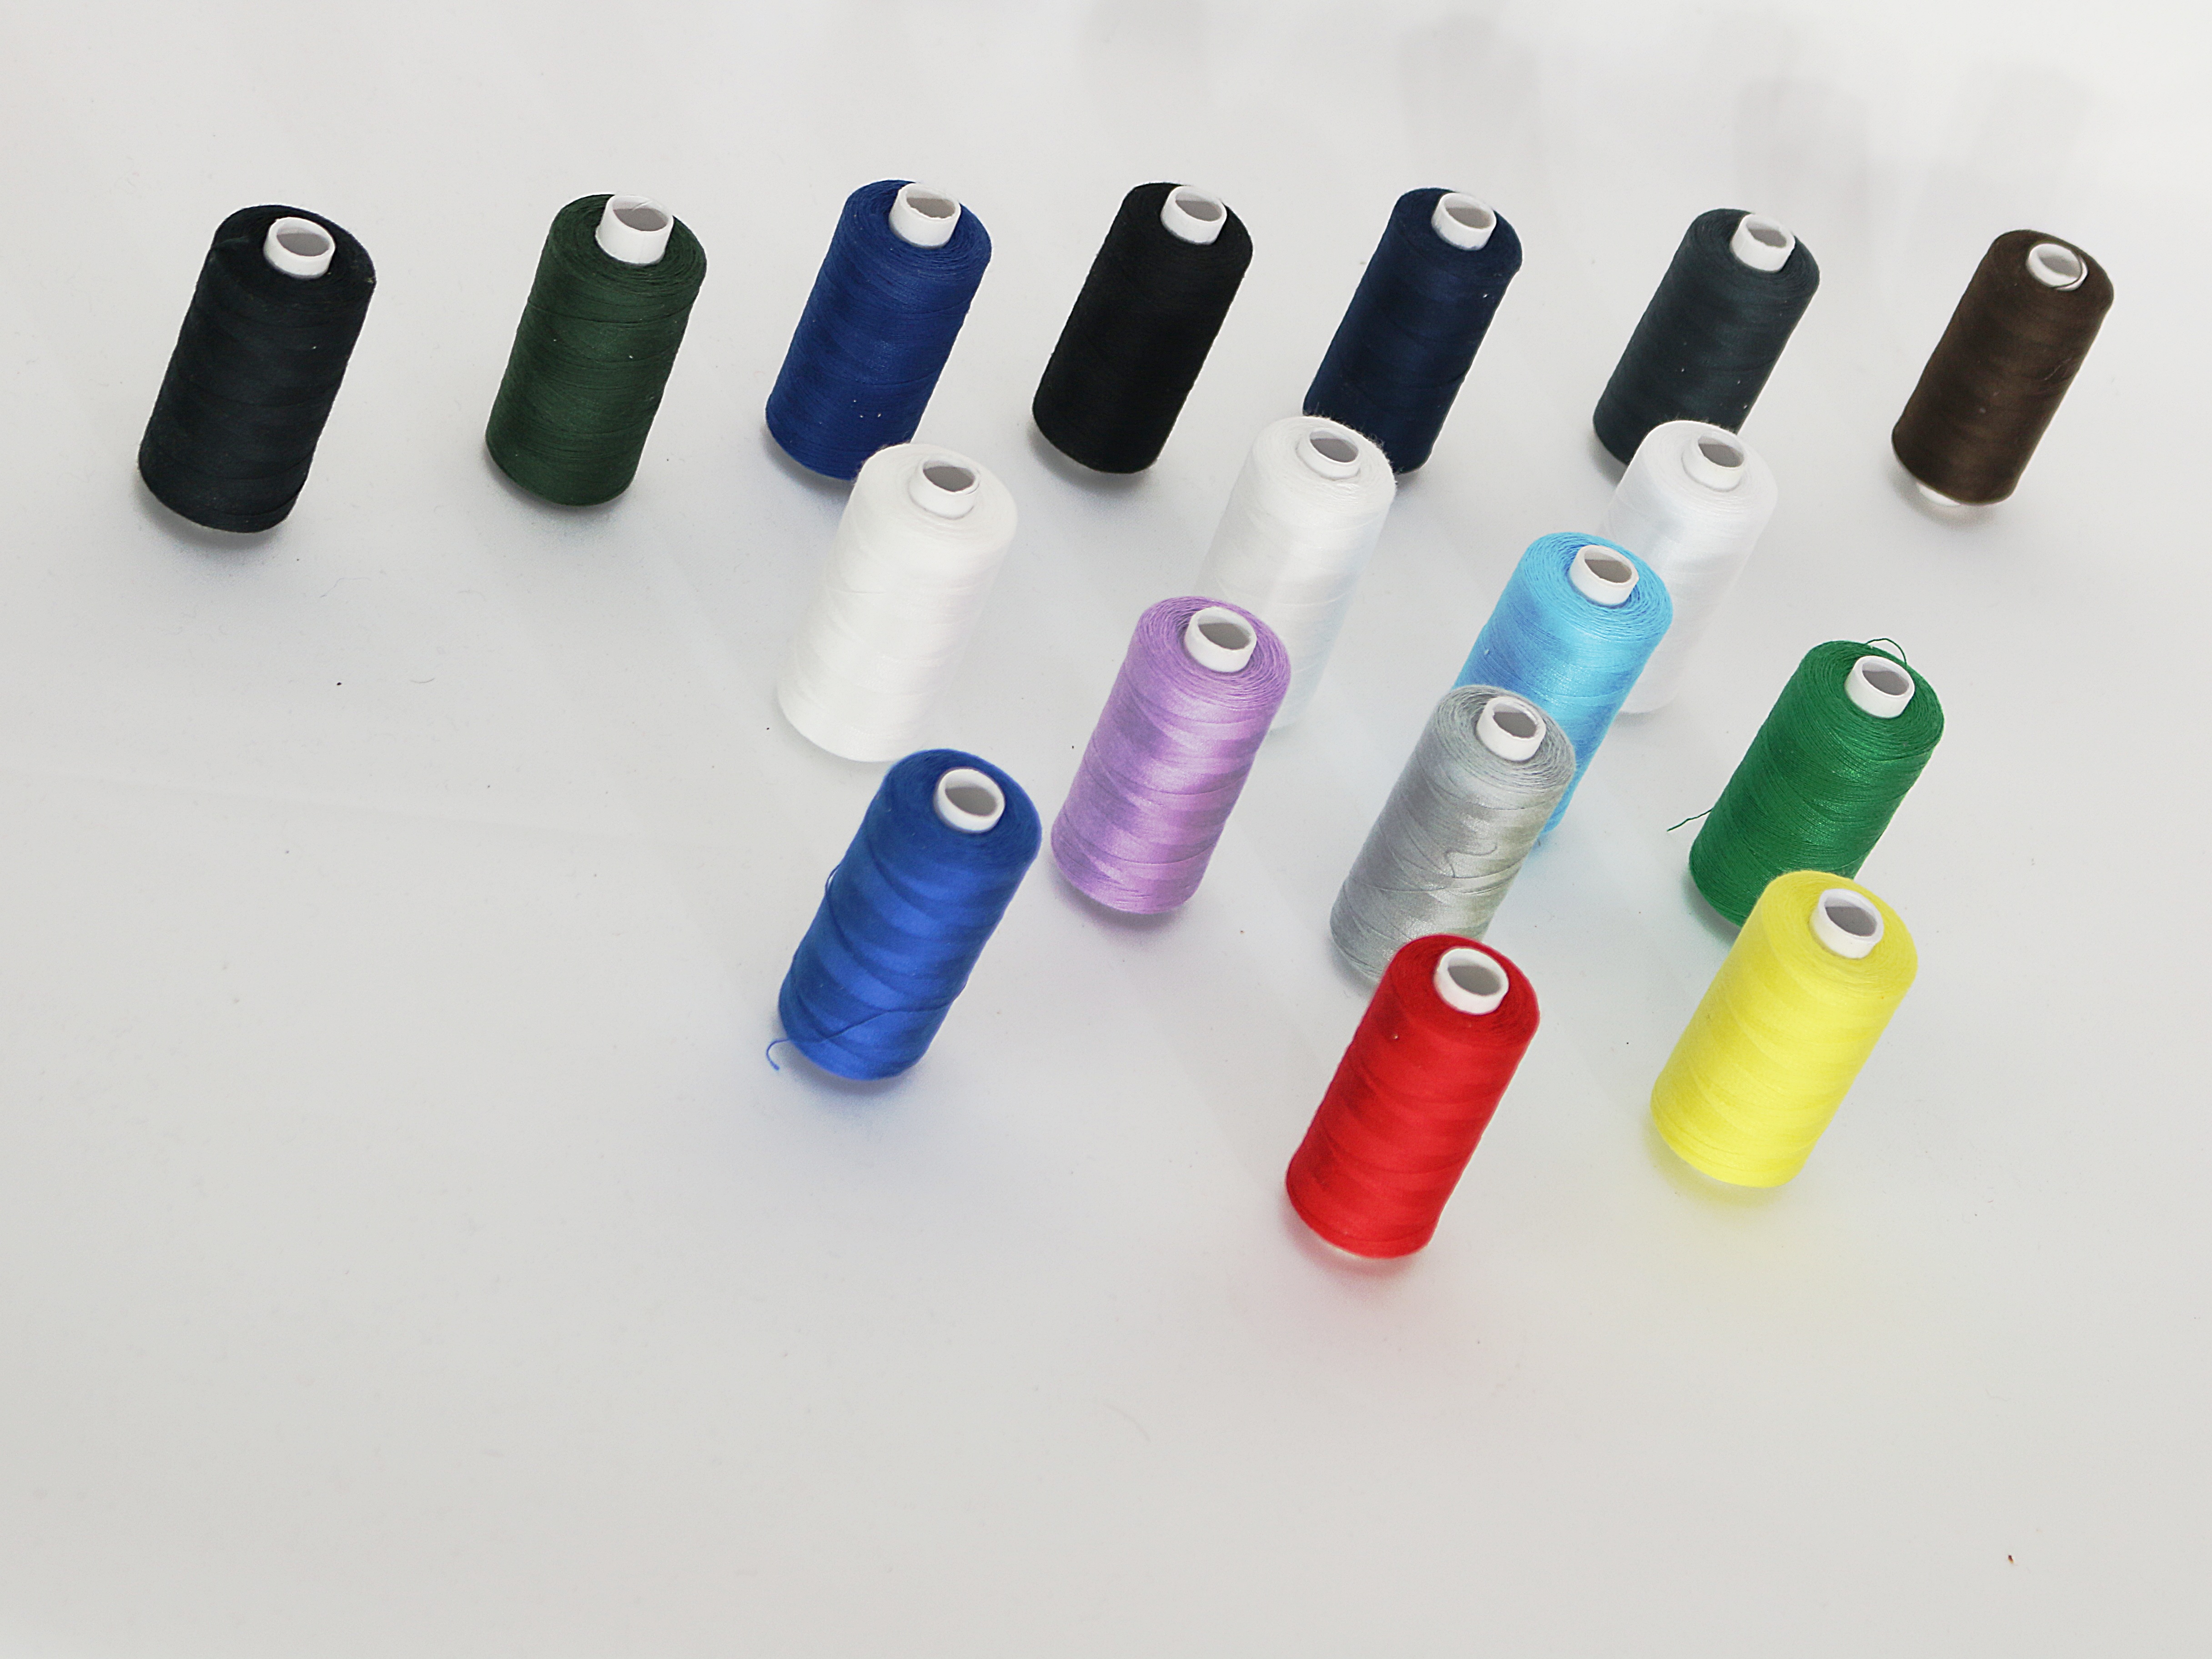
hand, wire, finger, coil, sewing, product, sewing thread, colors, couture, multicolor, coils, darning